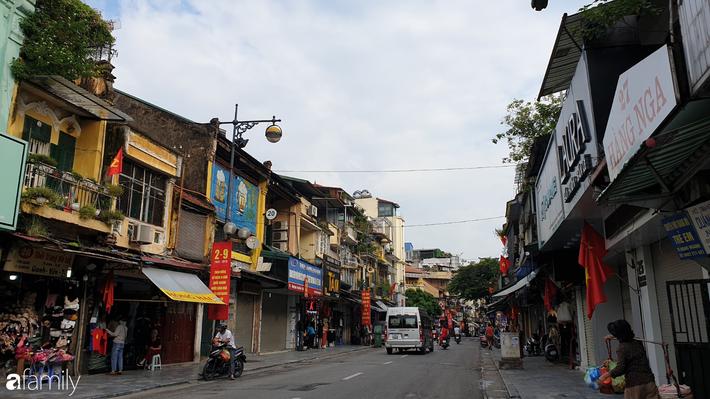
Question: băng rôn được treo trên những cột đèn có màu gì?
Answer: băng rôn được treo trên cột đèn có màu đỏ